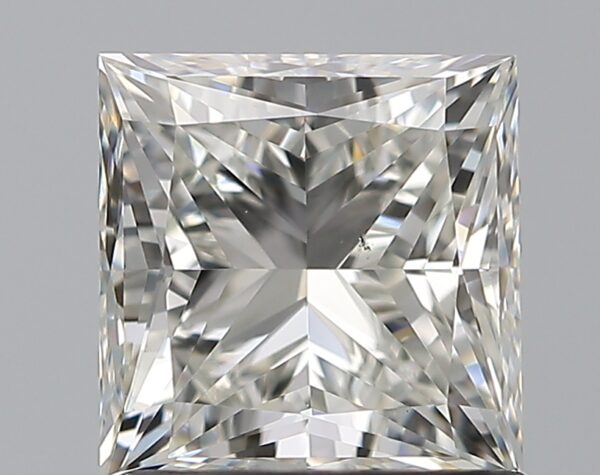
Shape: princess
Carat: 1.2
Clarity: VS2
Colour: I
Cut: EX
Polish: EX
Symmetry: VG
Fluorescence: F
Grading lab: GIA
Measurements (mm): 5.68 x 5.61 x 4.1